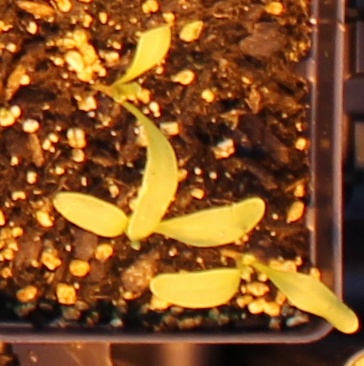
Label: Sugar beet